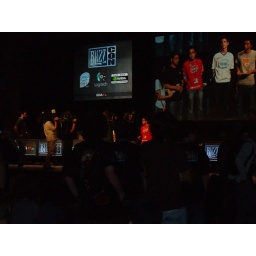
The Norwegian guy in the white shirt won the tournament